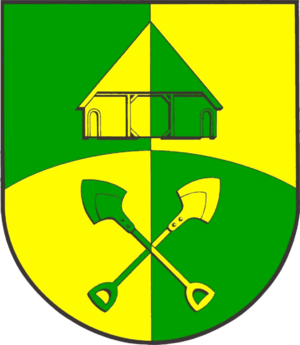
Börm est une municipalité allemande située dans le land du Schleswig-Holstein et dans l'arrondissement de Schleswig-Flensbourg. En 2015, sa population est de 751 habitants.